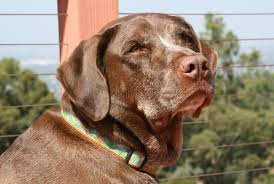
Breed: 211-n000059-German_short_haired_pointer